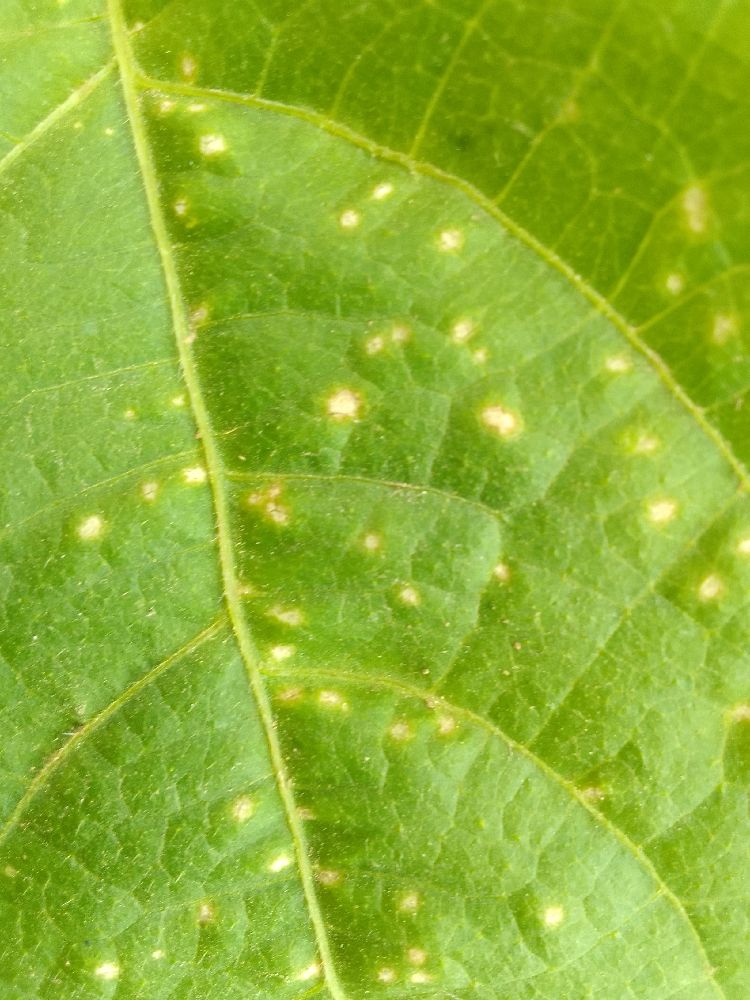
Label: rust